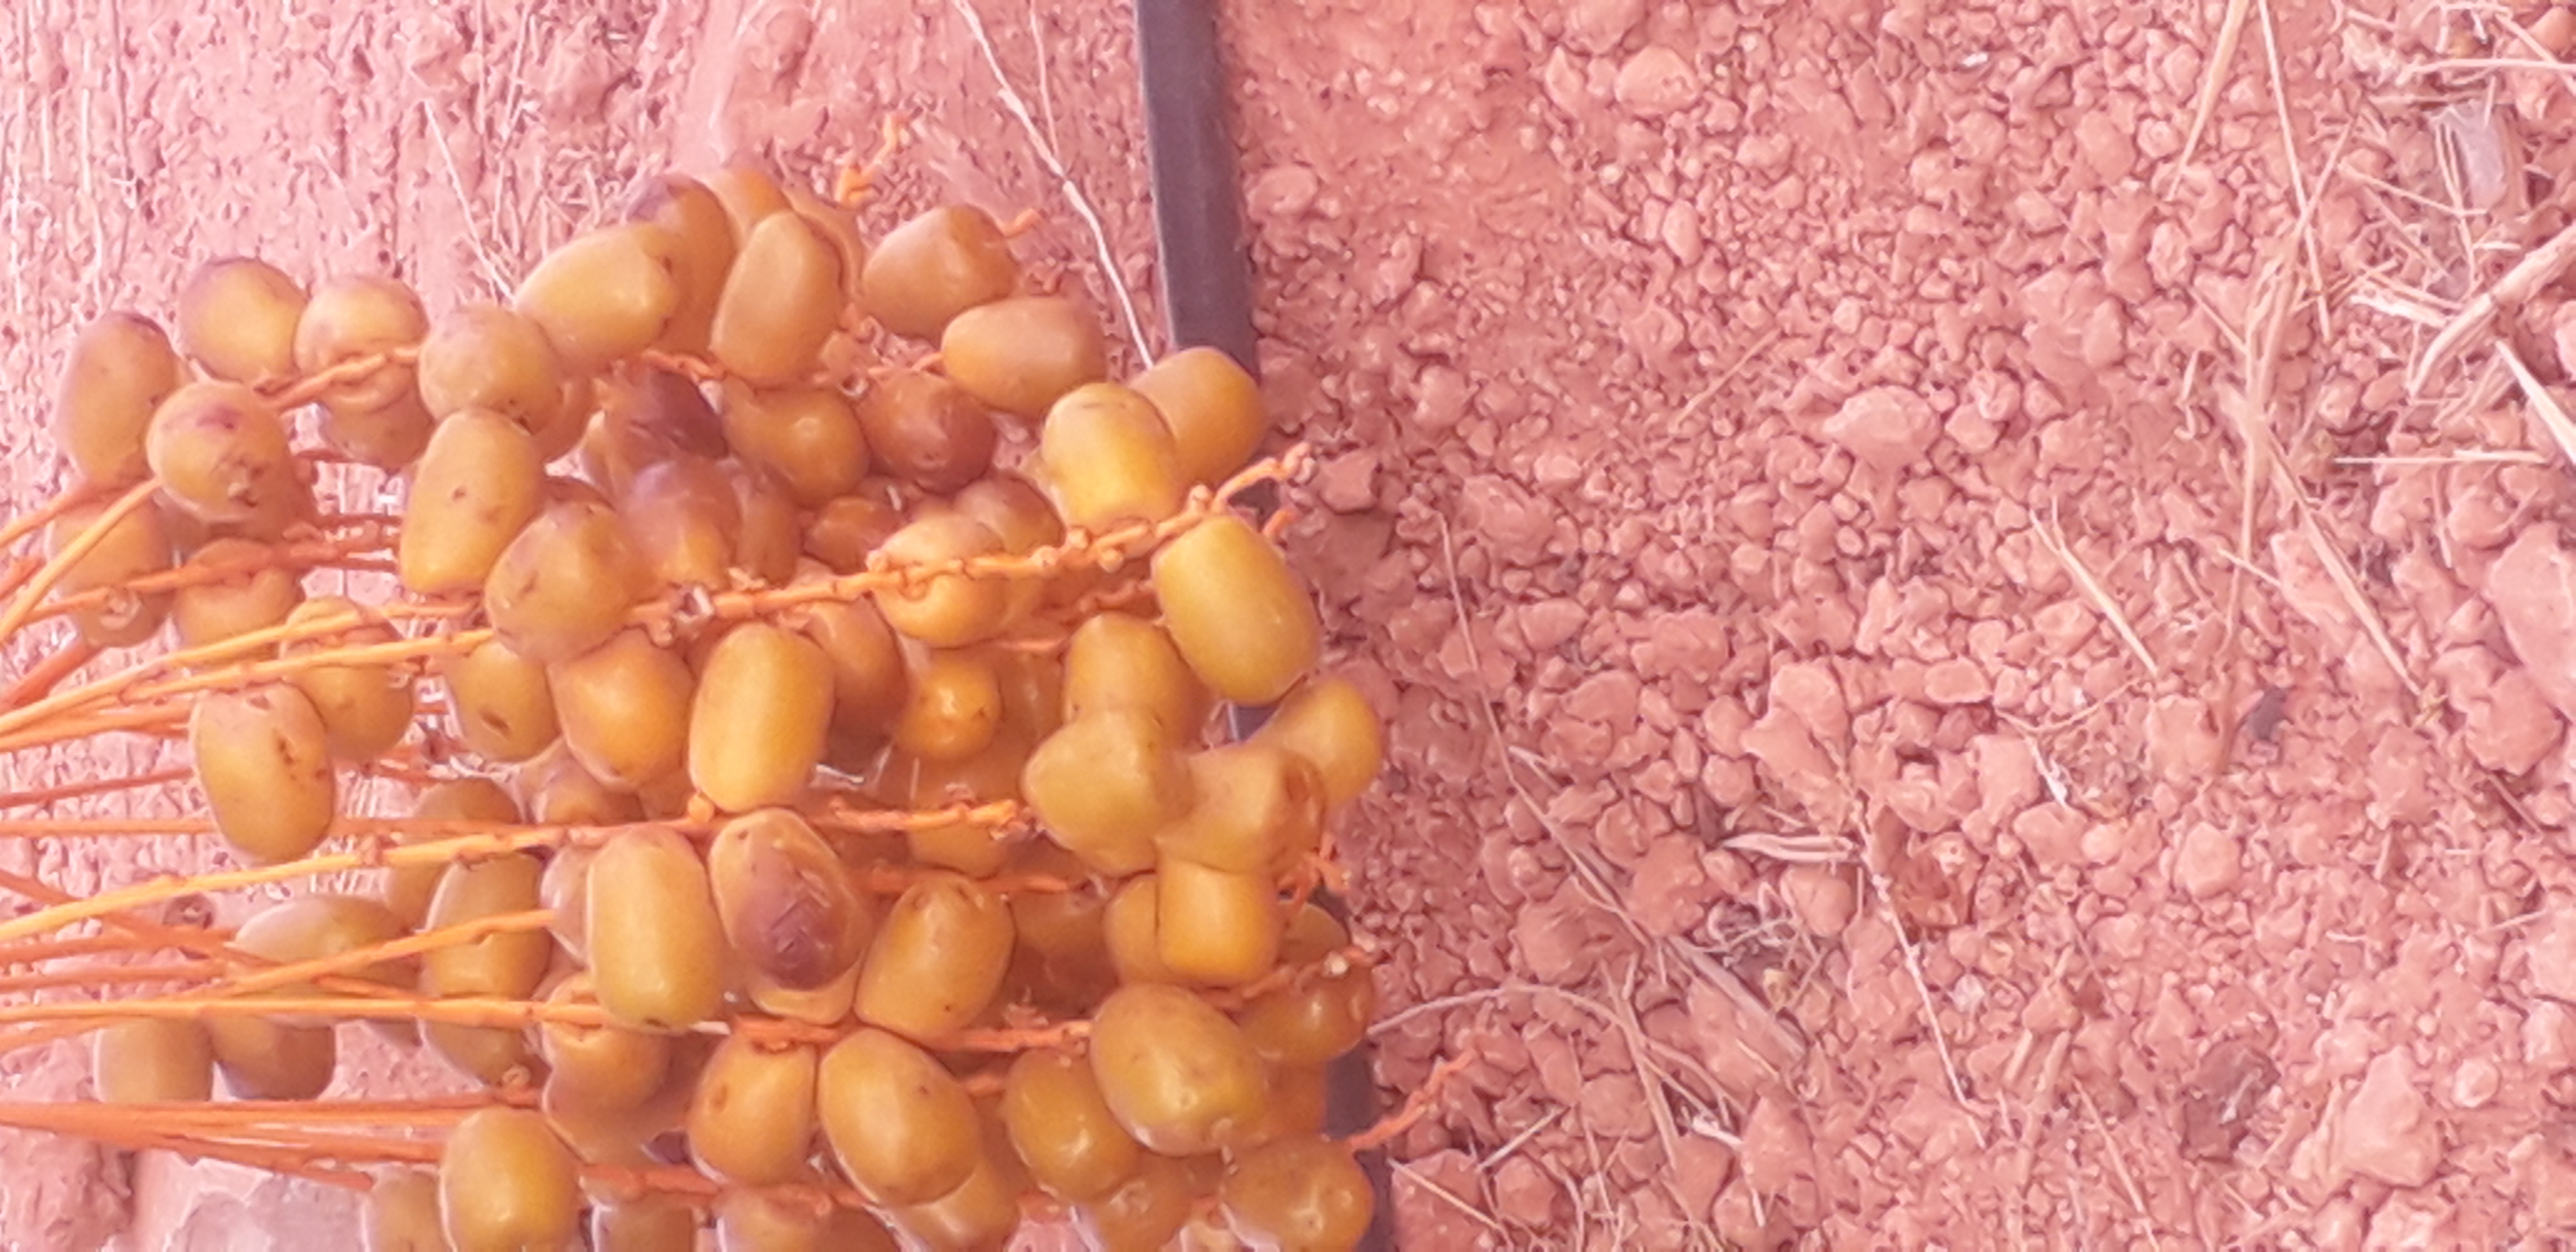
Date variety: Boufagous